A Dog's Way Home

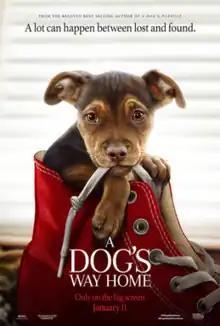
Theatrical release poster

A Dog's Way Home is a 2019 American adventure drama film directed by Charles Martin Smith from a screenplay by W. Bruce Cameron and Cathryn Michon, based on the 2017 novel of the same name by Cameron. The film stars Bryce Dallas Howard, Ashley Judd, Edward James Olmos, former dog actor Shelby, Alexandra Shipp, Wes Studi, Barry Watson, and Jonah Hauer-King. The film follows a dog named Bella (voiced by Howard and acted by Shelby) who travels more than 400 miles to find her owner.